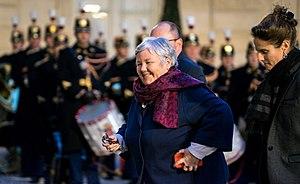
Jacqueline Gourault, née le 20 novembre 1950 à Montoire-sur-le-Loir, est une femme politique française.